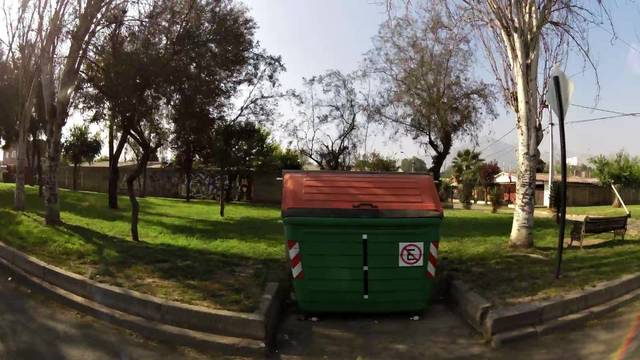
Region: Chile
Coordinates: -33.371, -70.678